Timeline of reactions to the 2020 Hong Kong national security law (December 2020)

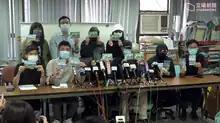
12 Hong Kong Activists Concern Group launched the One Person, One Card campaign for Christmas warming

The 12 Hong Kong Residents Concern Group launched the One Person, One Card campaign for Christmas warming, calling on the public to send Christmas cards to 12 Hong Kong activists and wishing them to return home as soon as possible The family members of 12 Hong Kong activists who were detained in Shenzhen for more than 100 days held a press conference. The family members of at least two of them received letters from the arrested. Some family members received calls from lawyers who claimed to be mainland officials. Among them, Andy Li's parents said that the family letter required them to appoint a lawyer in Hong Kong to confess to the crimes of rioting and assaulting the police in Hong Kong. The father questioned the difference between the judicial system in the Mainland and Hong Kong, and believed that the request was suspicious. The mother was worried that she would be tortured to extract a confession, so she was forced to write a letter asking for a confession. Wong Wai-yin's wife said that he received two calls from an official lawyer to inquire about the relationship between Huang and the other arrested persons, describing it as a migration. The family of Tang Kai-yin received a notice from the Bank of China that Tang's account was terminated due to commercial administrative reasons. Former LegCo member James To said on behalf of the mother of the underage arrested Huang Linfu that he received a call from the local, but the other party only spoke Mandarin. When Wong's mother asked the other party to speak Cantonese, the other party immediately closed the line and did not call afterwards. Hoang Lam Phuc's family hoped that the Vietnamese consul in Guangzhou could visit her son on her behalf.